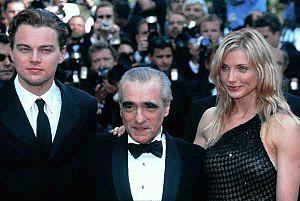
Gangs of New York, ou Les gangs de New York au Québec, est un film italo-américain réalisé par Martin Scorsese et sorti en 2002.